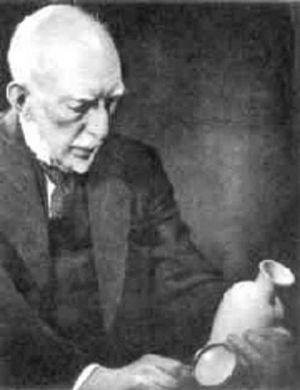
George Eumorfopoulos, né le 18 avril 1863 à Merseyside, Liverpool et décédé le 19 décembre 1939 sur le Chelsea Embankment, à Londres, est un collectionneur et orientaliste britannique et d'origine grecque, ayant collectionné des objets d'art d'origines chinoise, coréenne et du Proche-Orient.